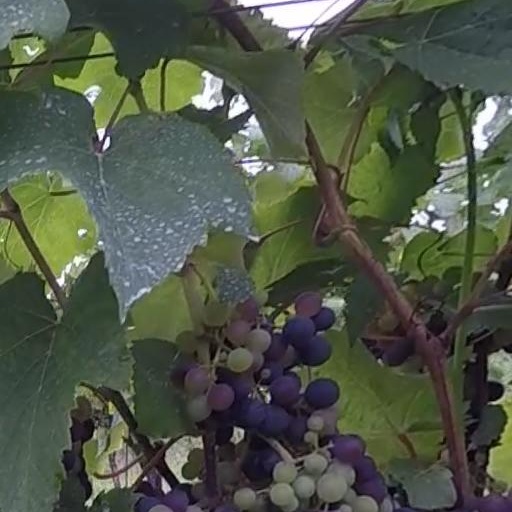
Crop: grape